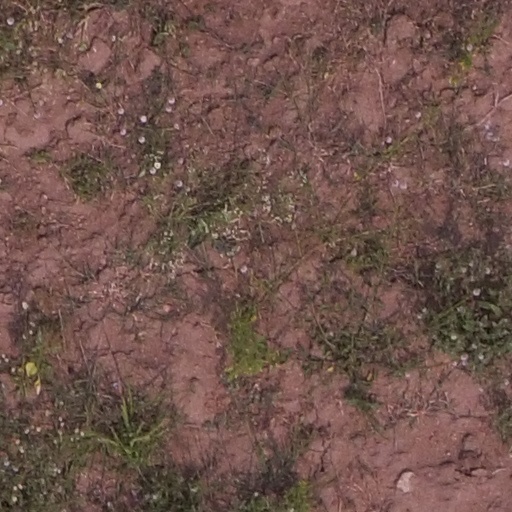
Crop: maize; corn